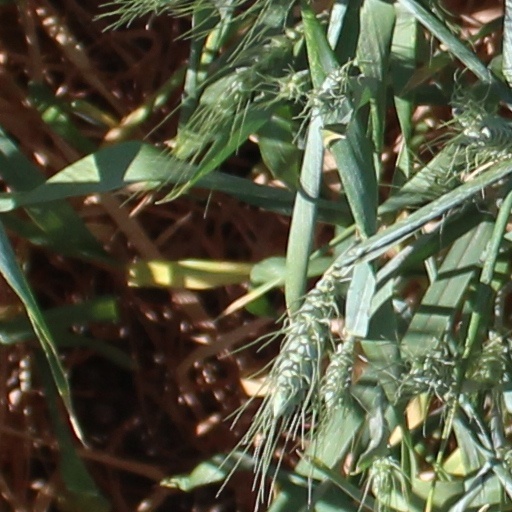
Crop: wheat